Razadarit

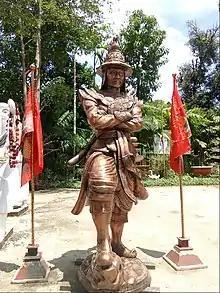
Statue of Razadarit at Kamarwet, Mon State

Razadarit (or ; also spelled Yazadarit, "king of kings"; 1368–1421) was king of Hanthawaddy Pegu from 1384 to 1421. He successfully unified his Mon-speaking kingdom, and fended off major assaults by the Burmese-speaking Ava Kingdom (Inwa) in the Forty Years' War. The king also instituted an administrative system that left his successors with a far more integrated kingdom. He is one of the most famous kings in Burmese history.